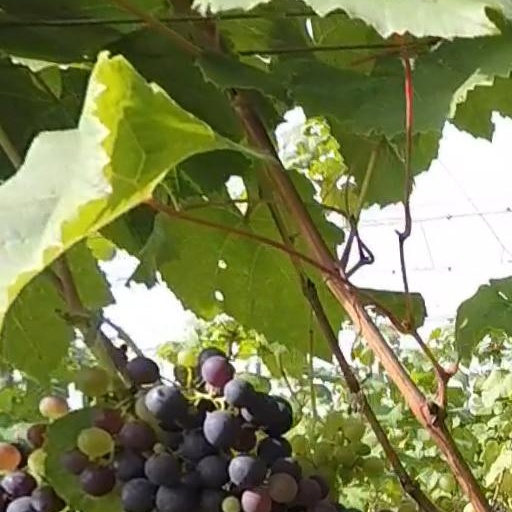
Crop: grape